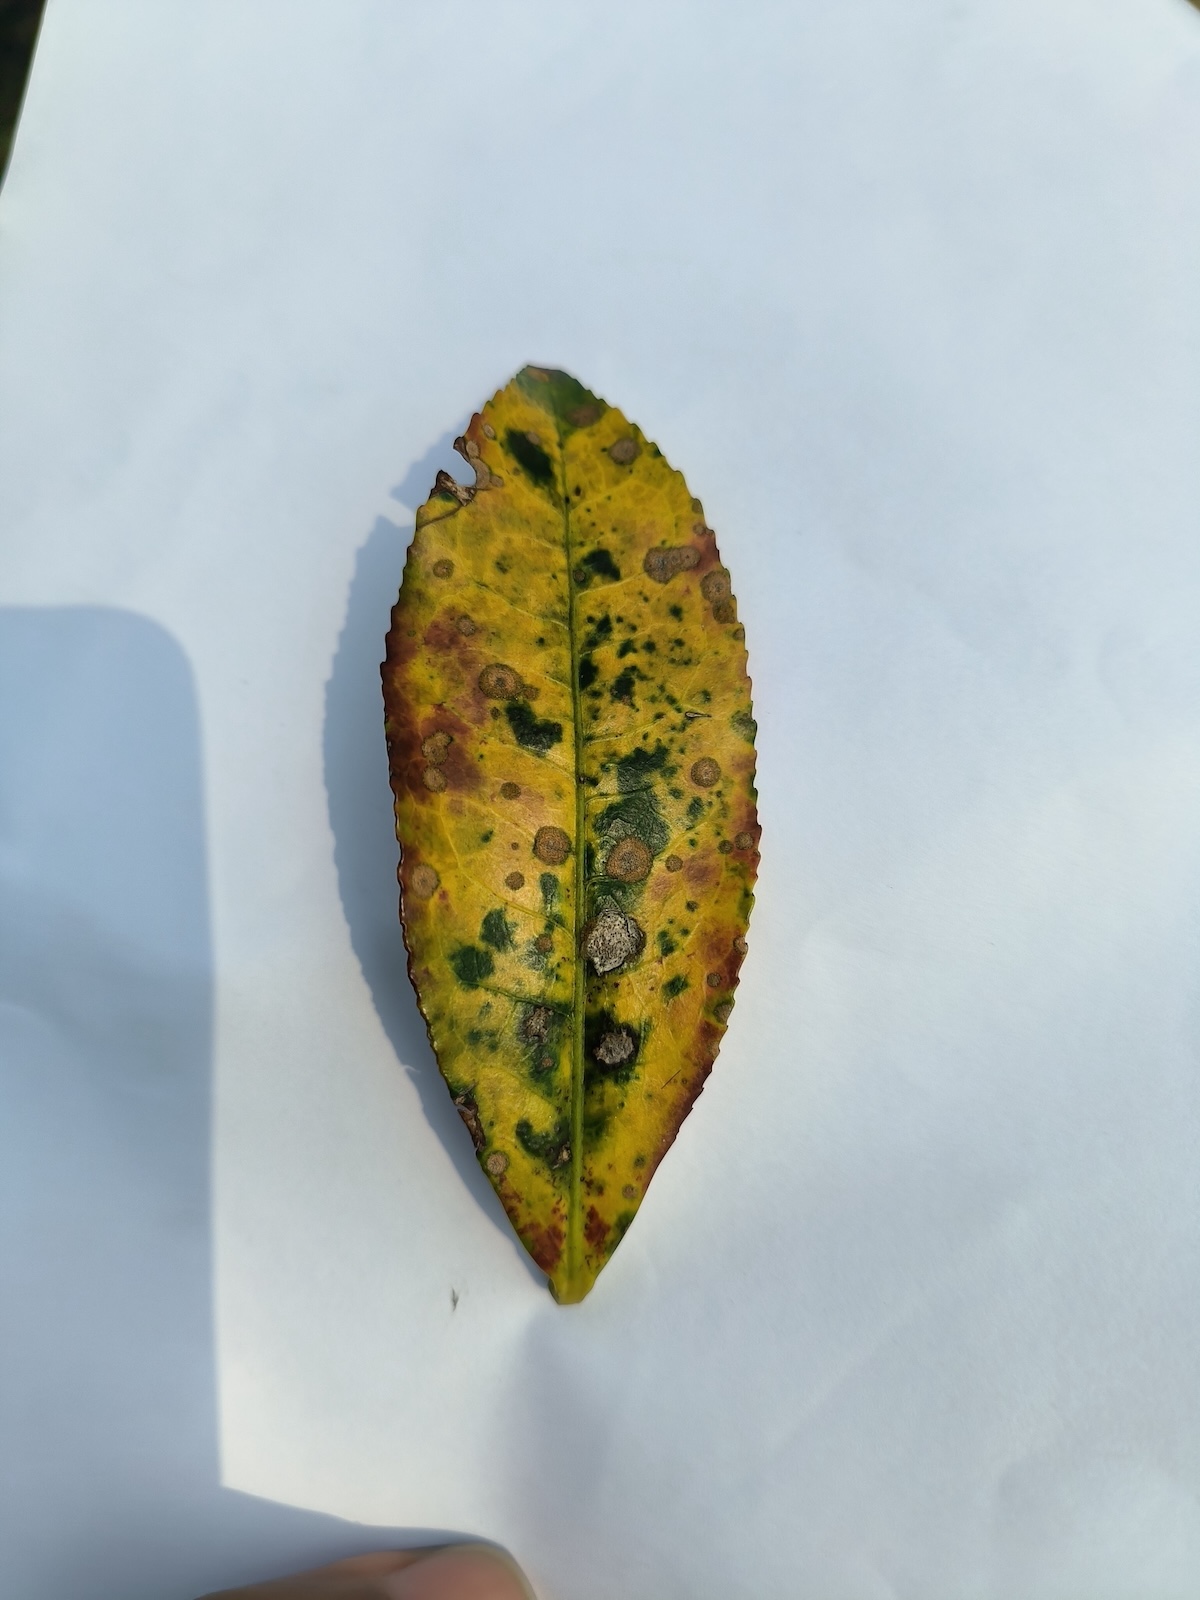
Label: Tea algal leaf spot